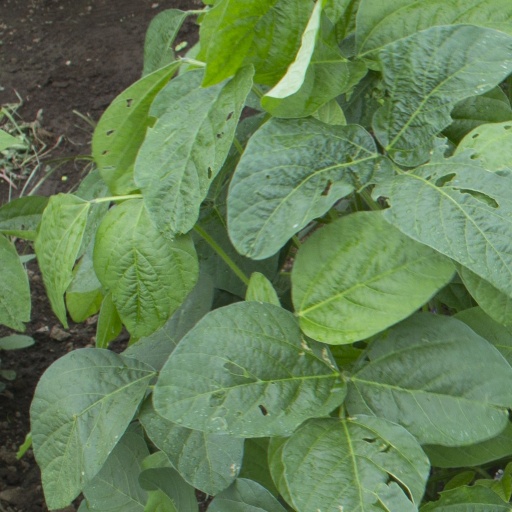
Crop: soybean